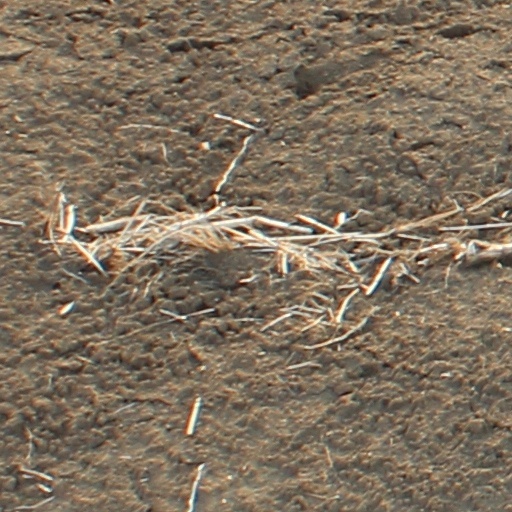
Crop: wheat